John Manning Jr.

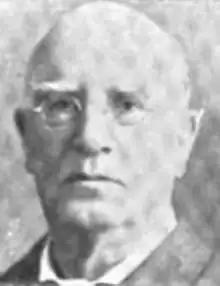

John Manning Jr. (July 30, 1830 – February 12, 1899) was a North Carolina politician who briefly served in the United States House of Representatives in 1870 and 1871.